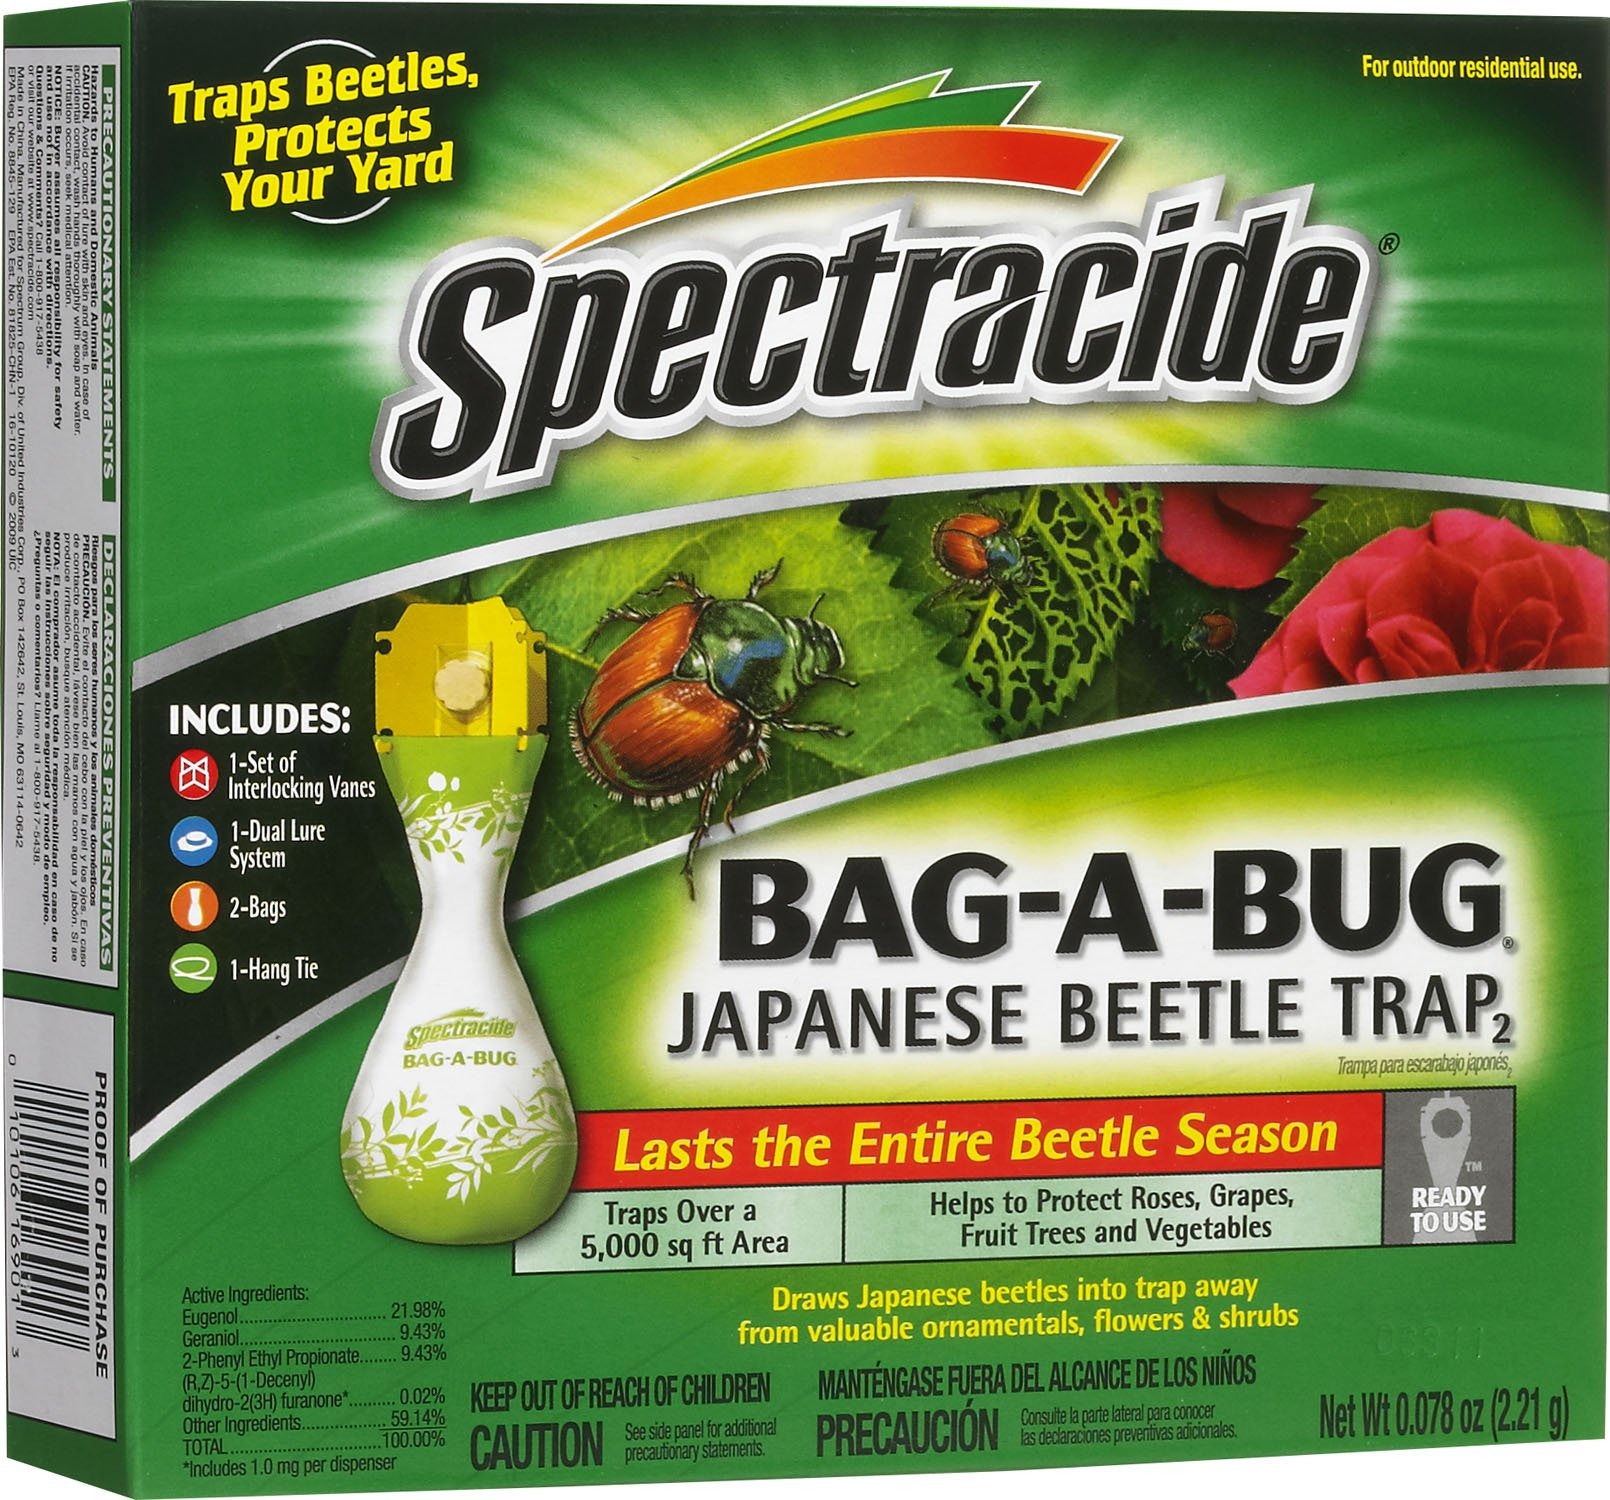
Item Name: Spectracide Bag-A-Bug Japanese Beetle Trap2 (56901)
Bullet Point 1: Traps over a 5,000 sq. Ft. Area
Bullet Point 2: Lasts the entire beetle season
Bullet Point 3: Dual lure system
Bullet Point 4: Contains 1 lure, 1 set of interlocking vanes, 2 bagss and hang tie
Value: 1.0
Unit: Count

Price: 7.47